United States Department of the Treasury

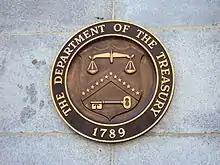
Seal on United States Department of the Treasury on the Building

The Treasury Department has authorized a budget for Fiscal Year 2024 of $16.5 billion. The budget authorization is broken down as follows: